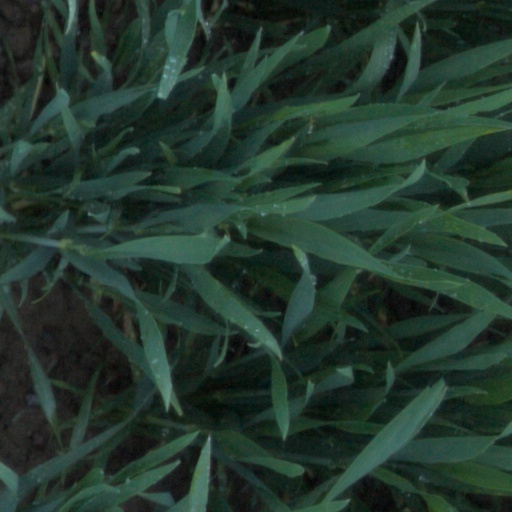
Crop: wheat